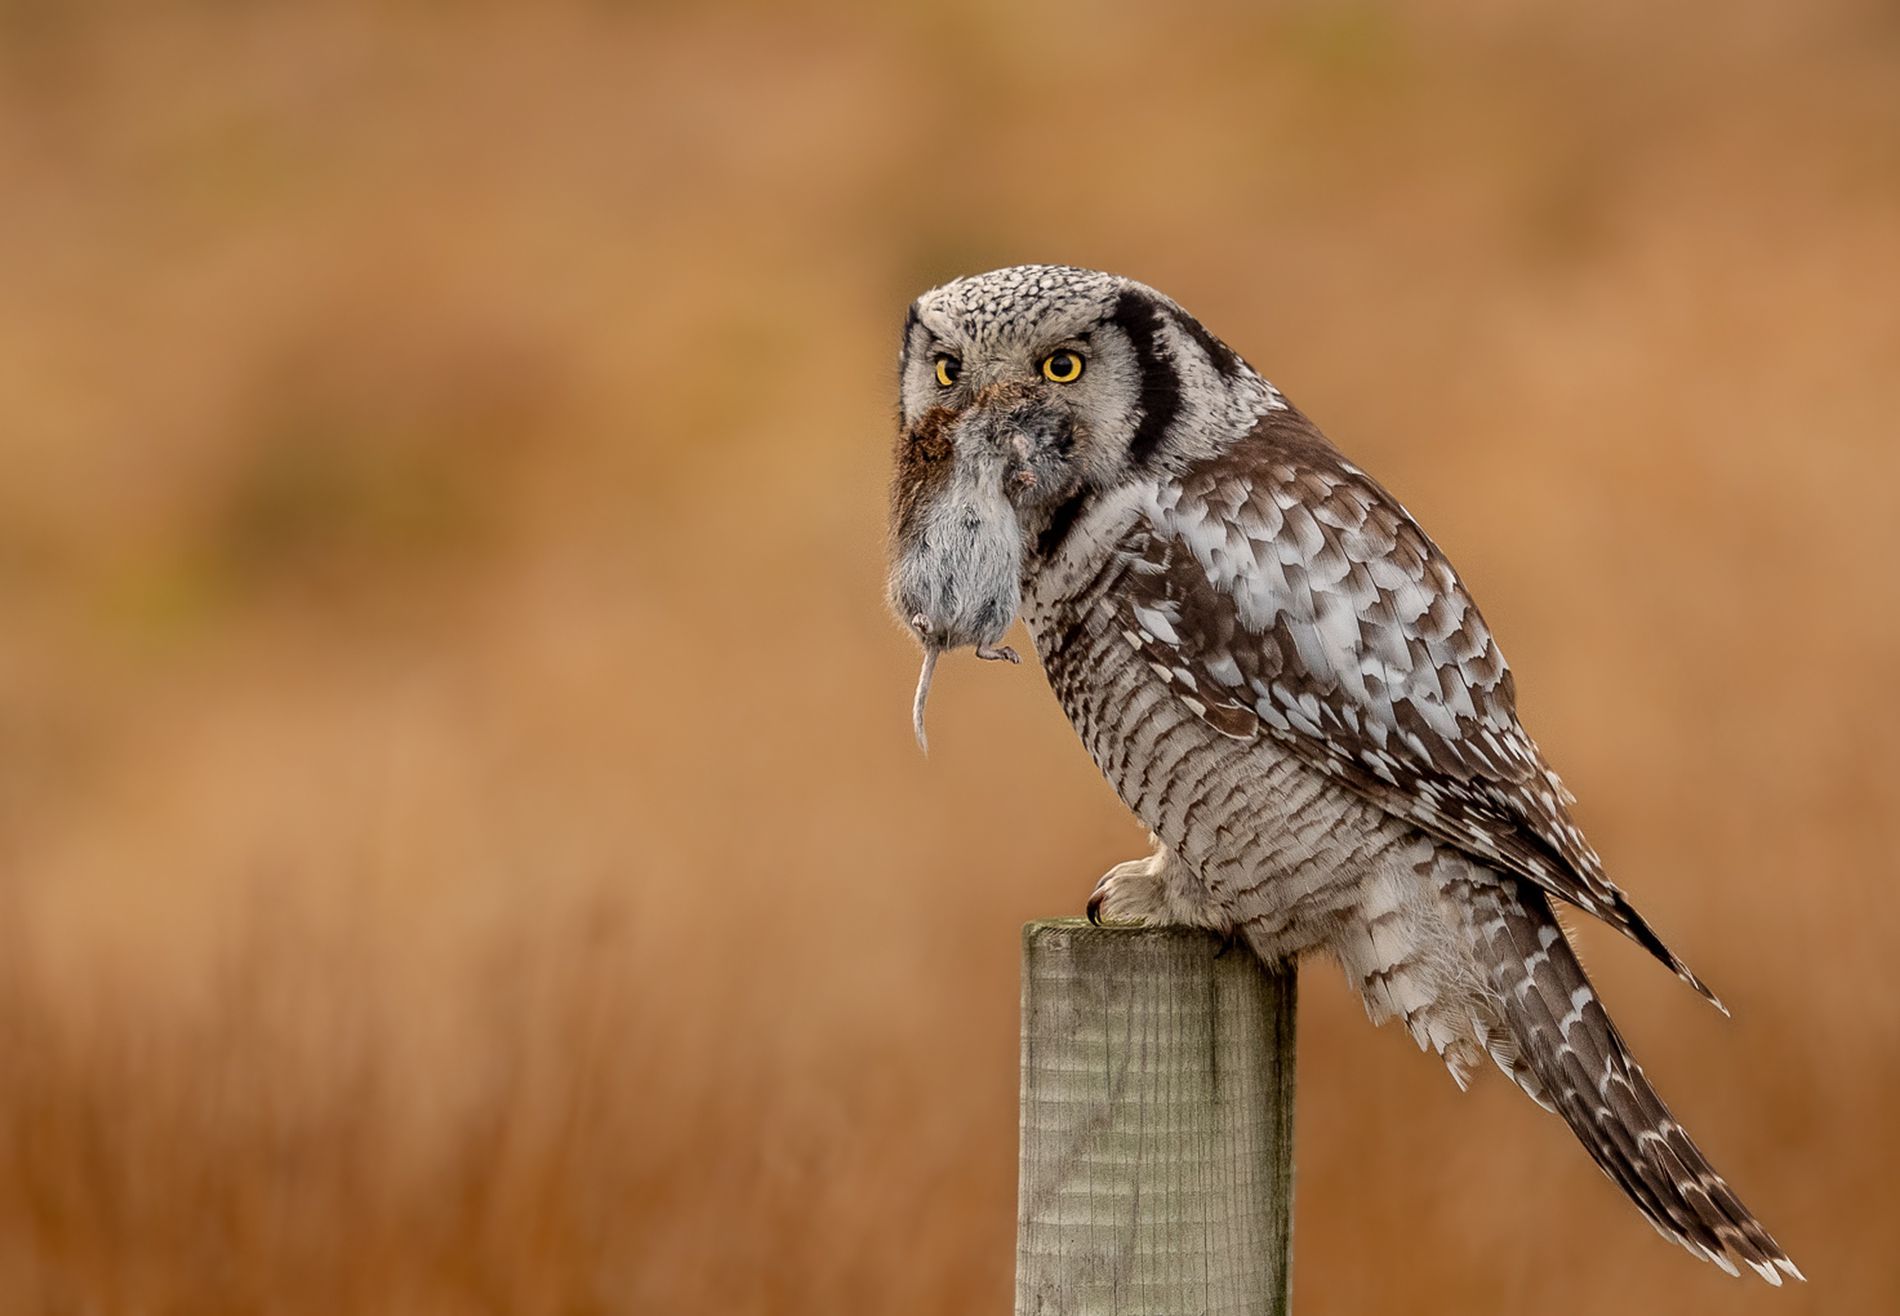
An owl in the field
The image shows an owl  standing on top of a wooden post in a natural setting with a warm, brown-toned blurry field  . The owl has striking yellow eyes , brown and white plumage. It's holding a small rat ,  in its beak, indicating it has just caught its prey. The scene captures a natural  moment in the wild .
A Close-up shot , this landscape photograph captures an owl standing on wooden post , the owl is holding a rat in its peak , it seems to be fresh prey  ,
The mood is intense and dramatic,there’s a sense of wildness and raw nature. Style of Photography is  a wildlife,The focus is sharp on the owl and its prey, The lighting is soft and diffused, likely natural light. The atmosphere feels quiet and solitary seems to be in summer .The color palette is dominated by warm, earthy browns and muted grays.
Labels: Animal, Bird, Beak, Owl, Hawk, Buzzard, Accipiter, Field, Rat, Trunk